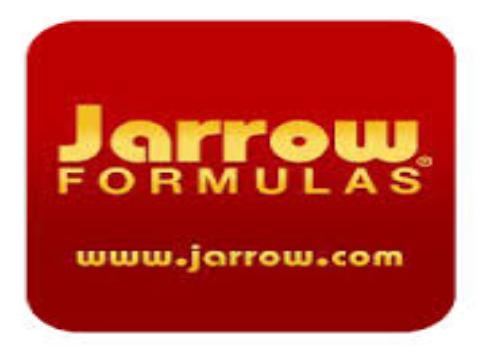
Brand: jarrow
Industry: Medical